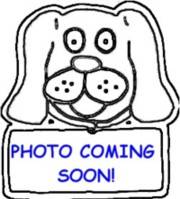
Label: dog